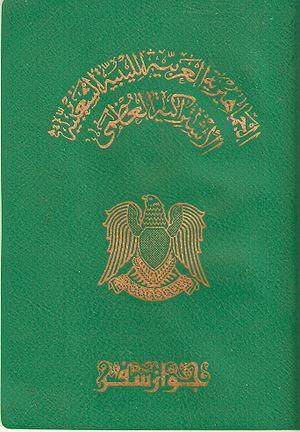
Les passeports dont le nom est indiqué en italique sont émis par des États non reconnus internationalement.